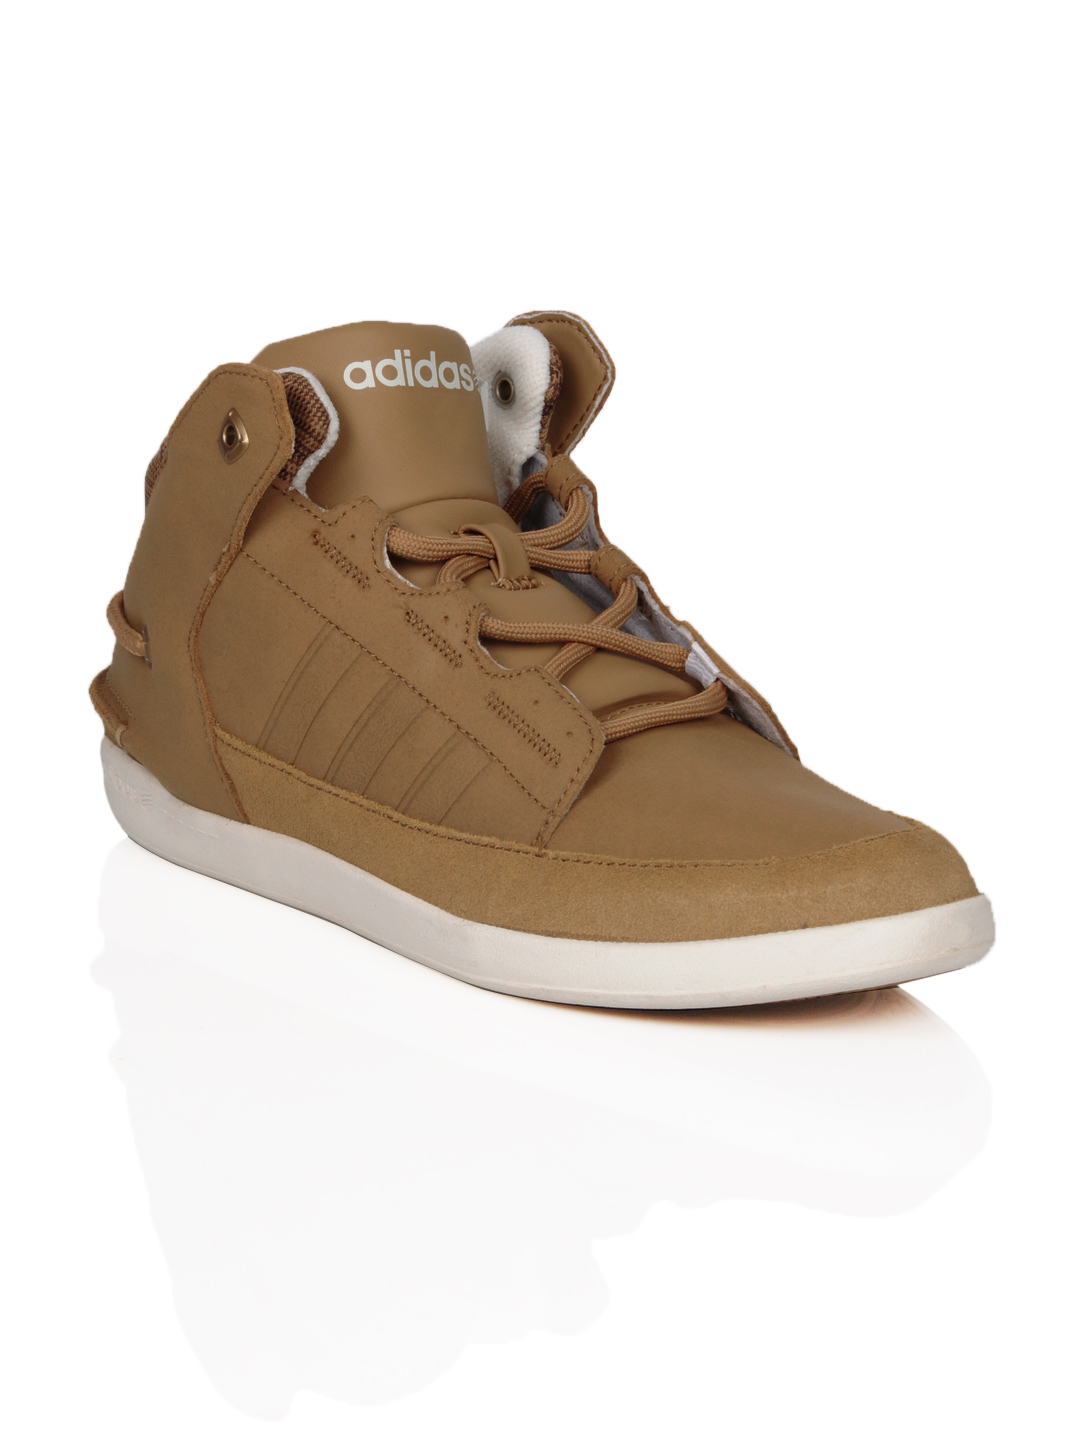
ADIDAS Neo Men Utility Deck Tan Shoes
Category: Footwear / Shoes / Casual Shoes
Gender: Men
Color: Tan
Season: Summer 2012
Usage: Casual